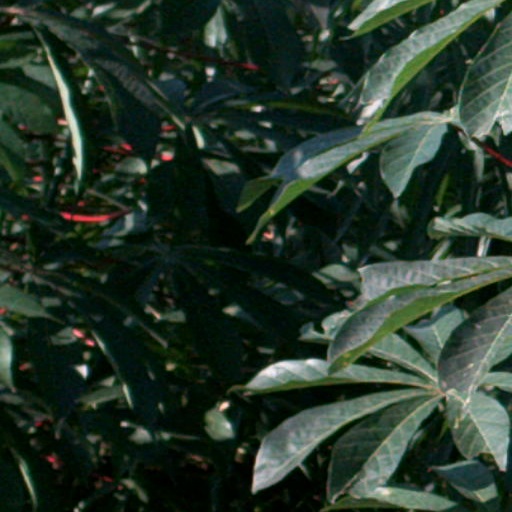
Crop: cassava